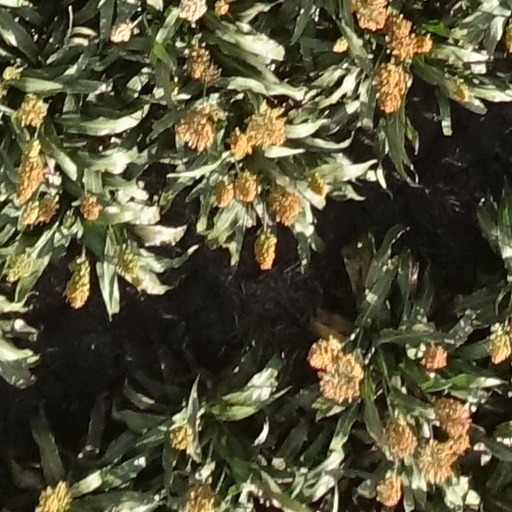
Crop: sorghum